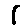
Label: 1